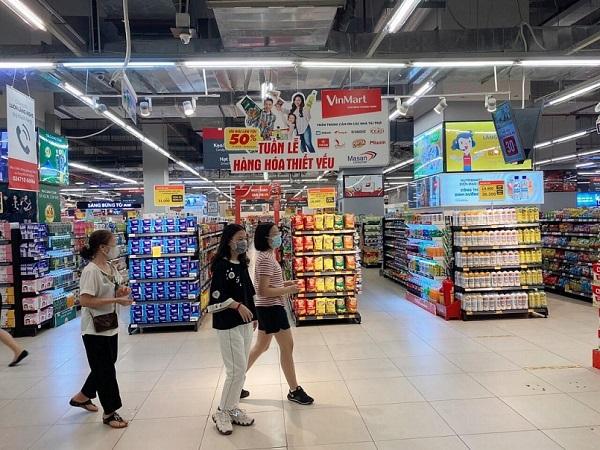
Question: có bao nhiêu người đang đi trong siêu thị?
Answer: có ba người đang đi trong siêu thị